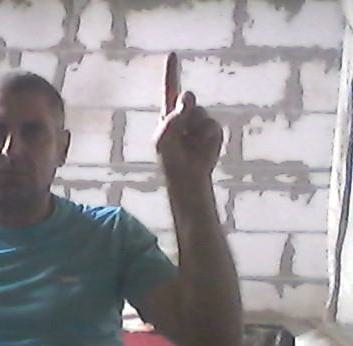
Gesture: one